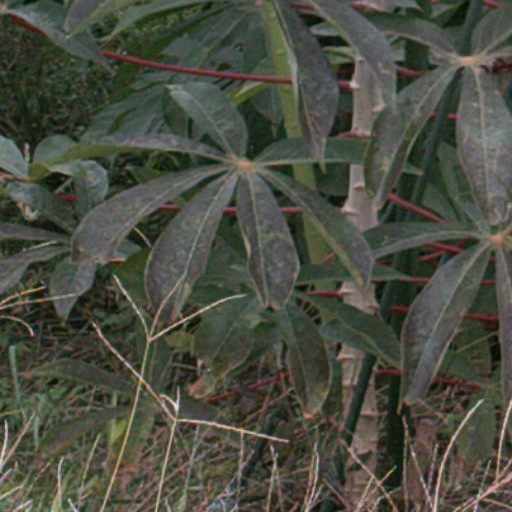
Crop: cassava